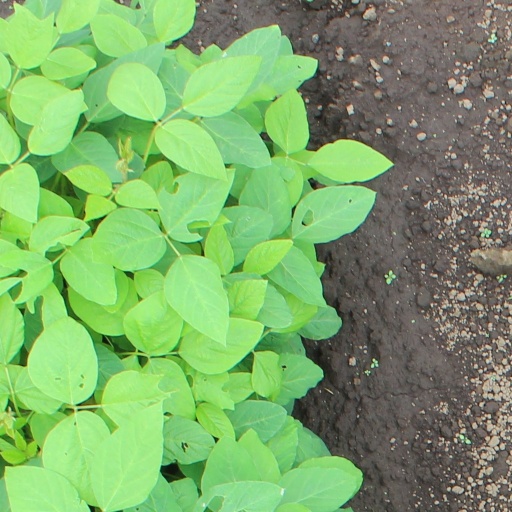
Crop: soybean